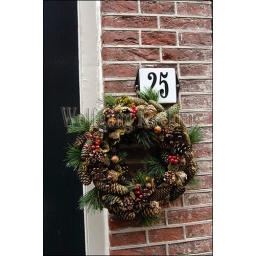
Netherlands (Holland), amsterdam in winter, christmas decoration at door of house